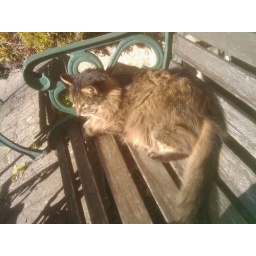
cat at the black bull inn in frosterley